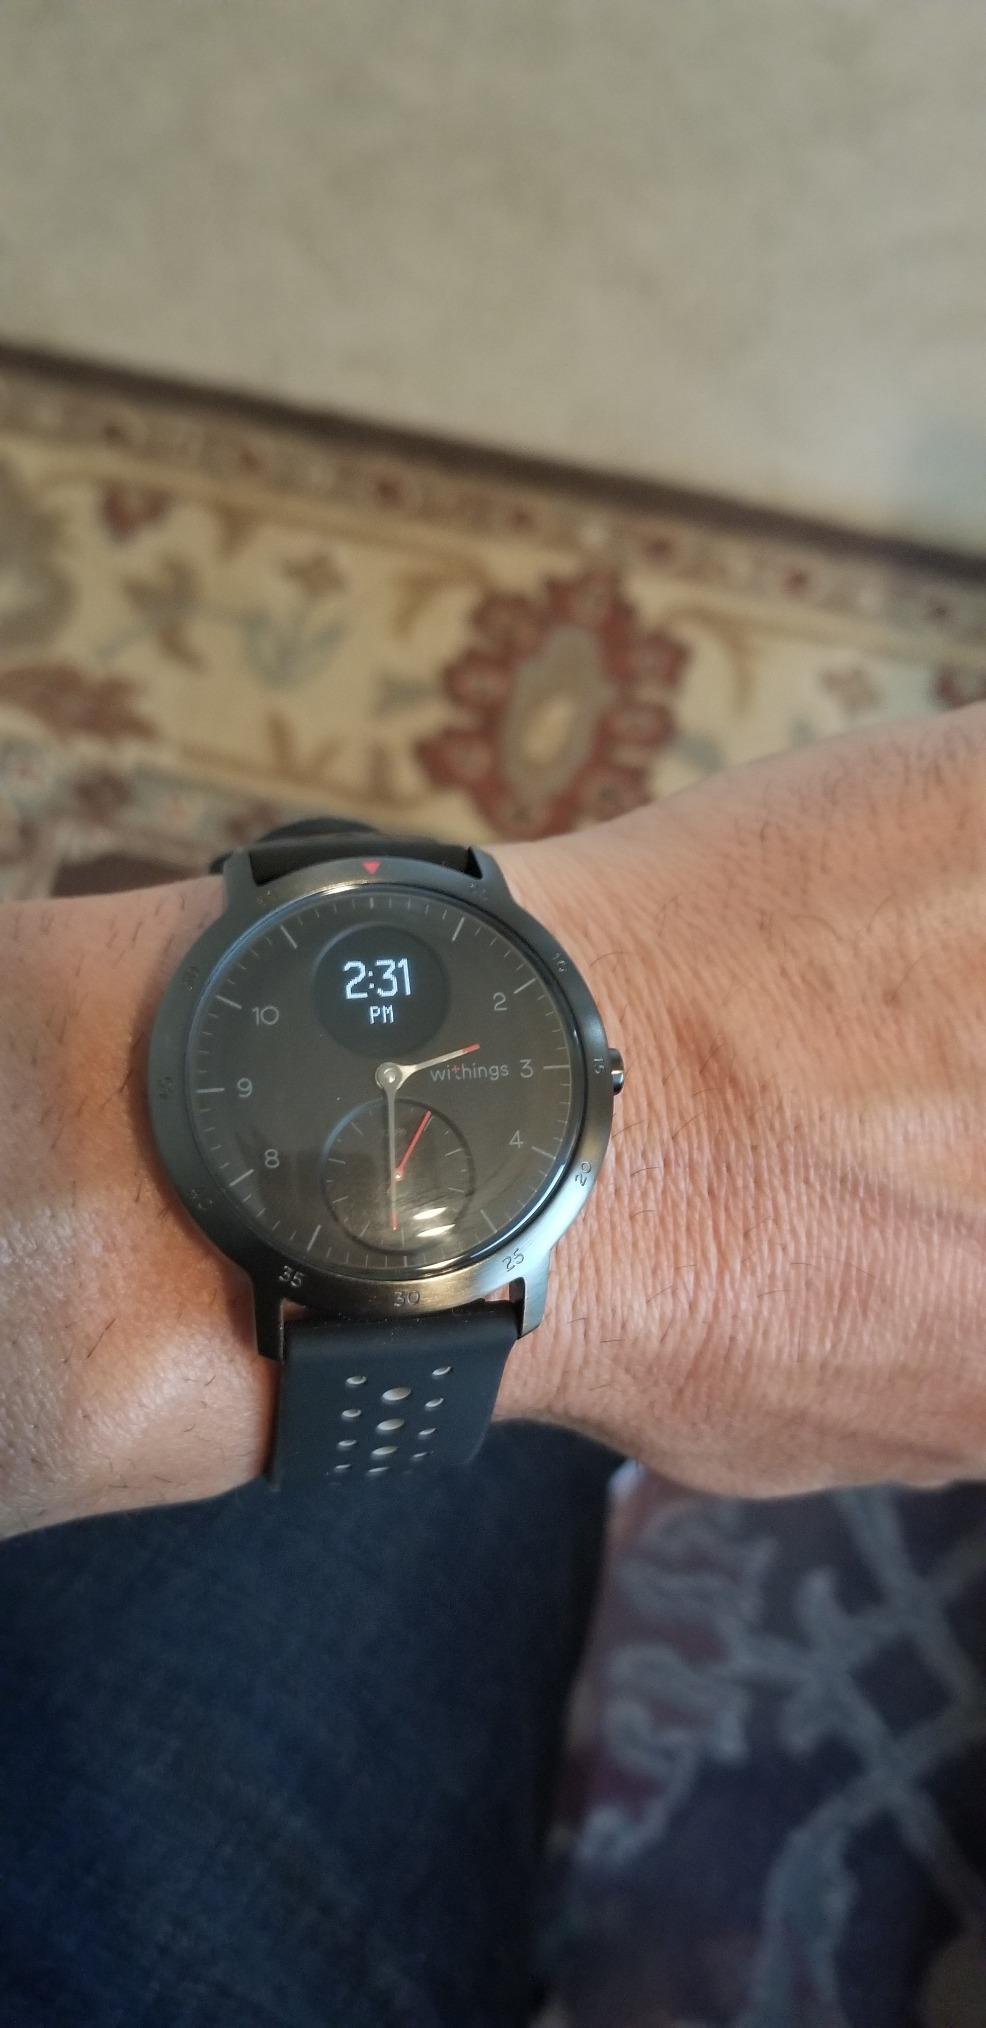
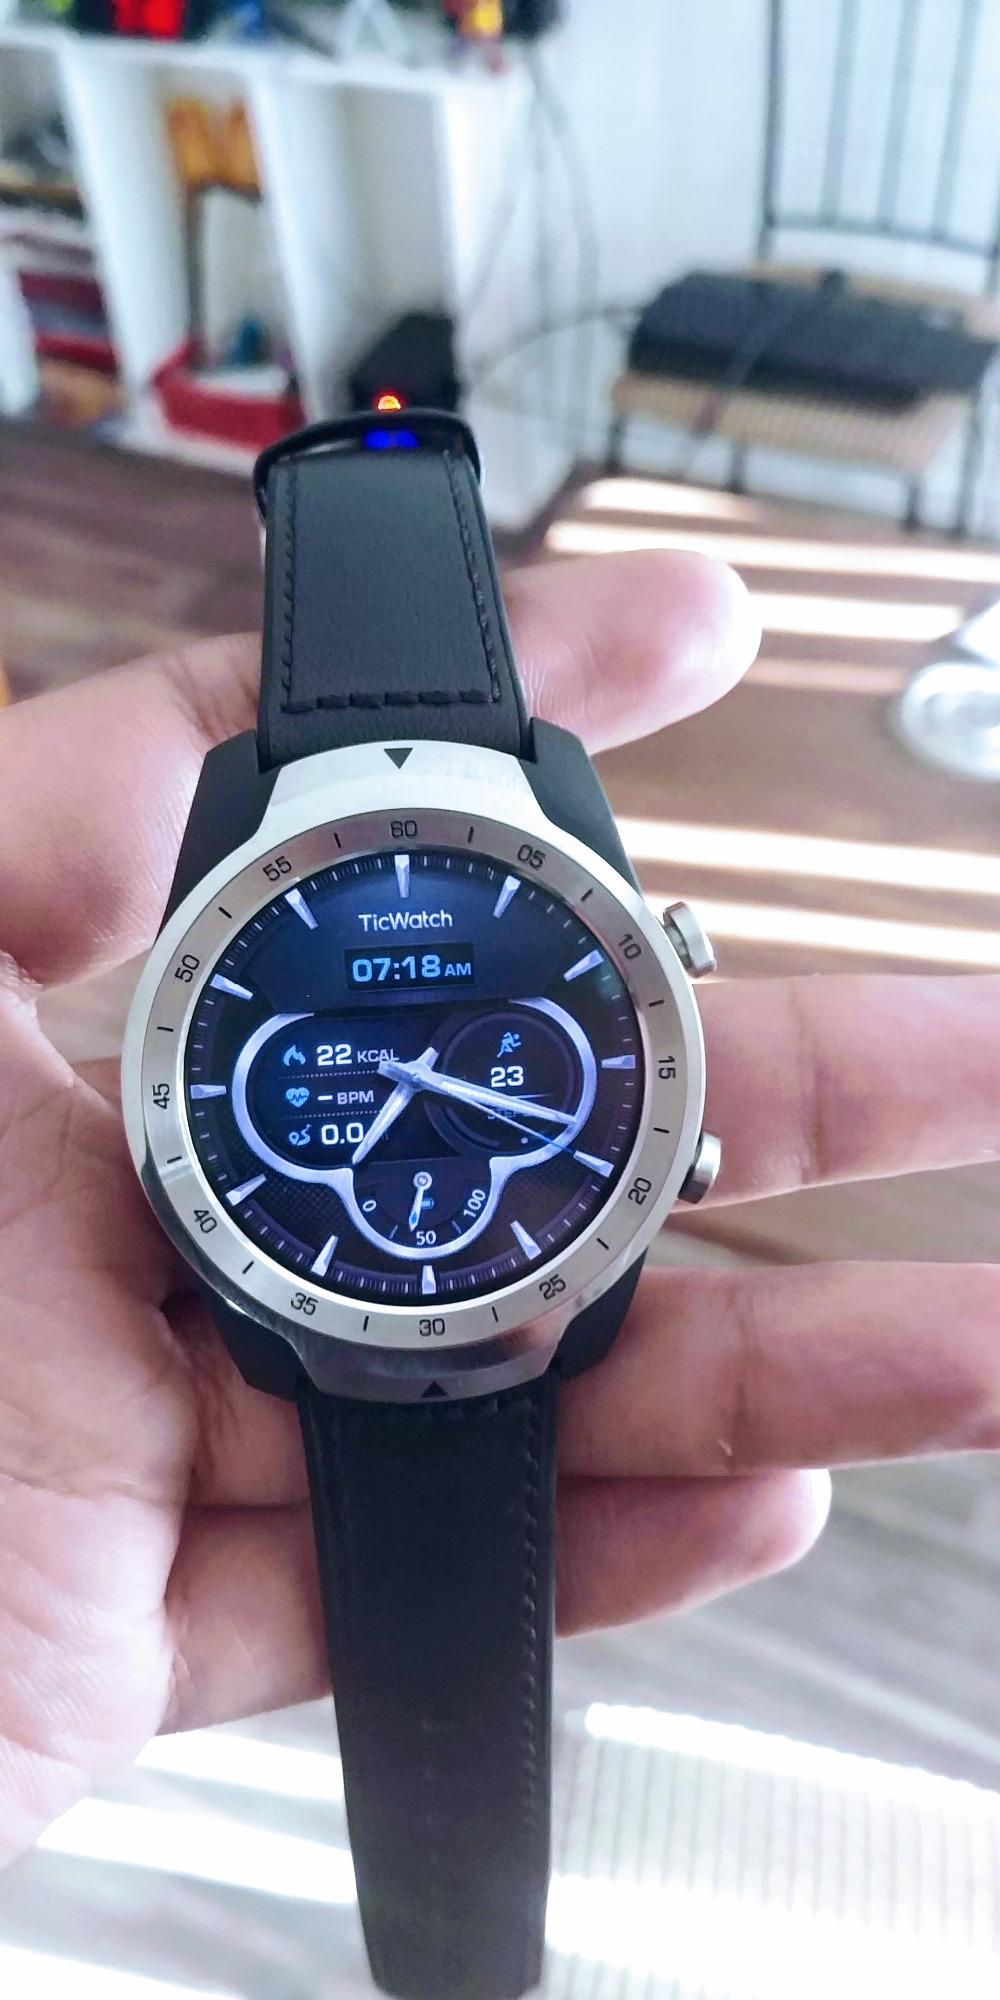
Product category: smartwatch
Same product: no